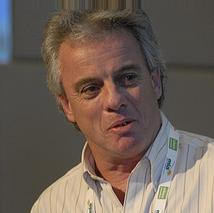
Age: 55